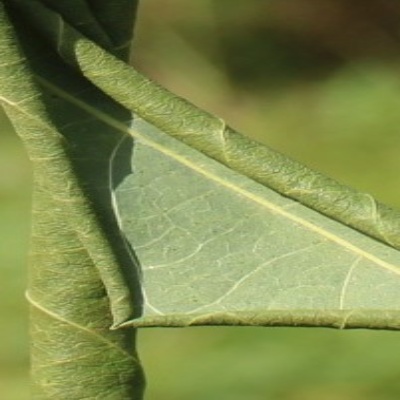
Crop: Cassava
Condition: bacterial blight